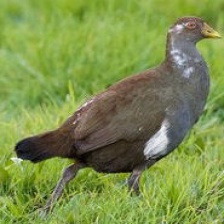
Species: TASMANIAN HEN
Scientific name: TRIBONYX MORTIERII
ImageNet parent category: european_gallinule